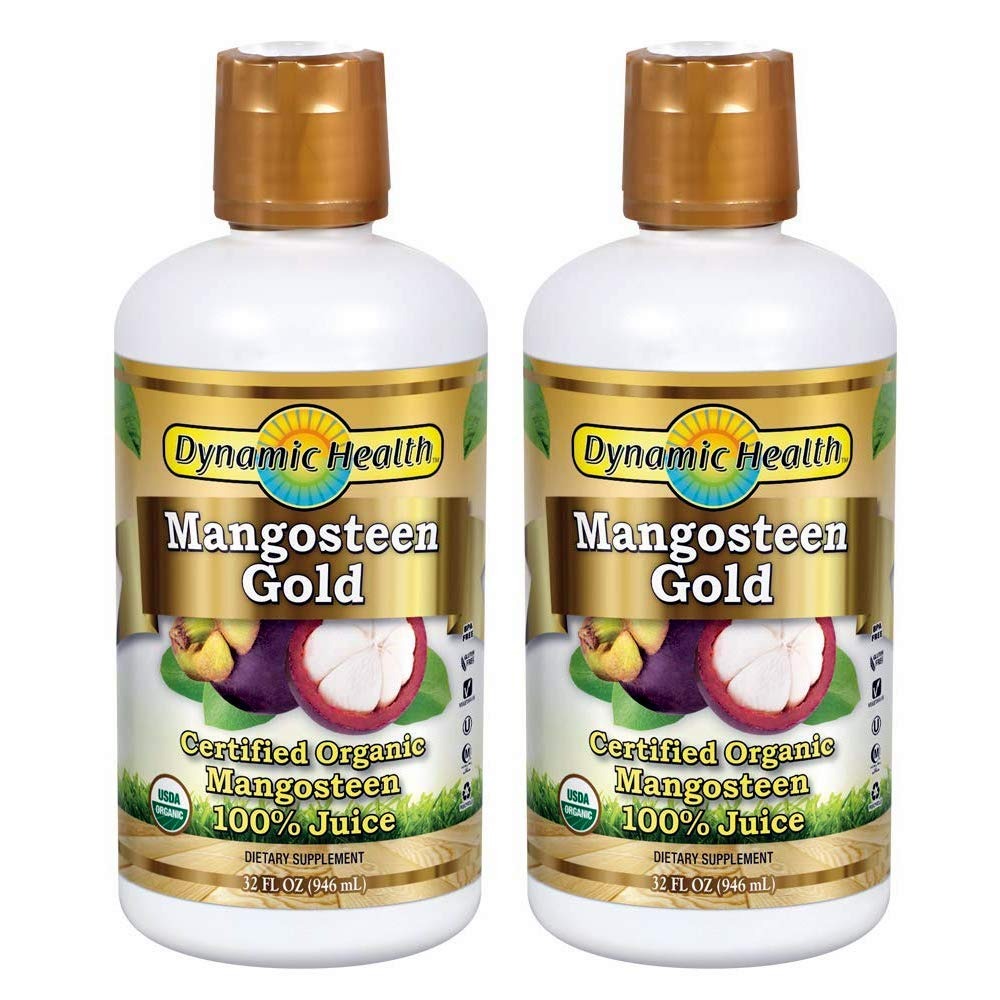
Item Name: Mangosteen Gold 100% Pure Dynamic Health 32 oz Liquid
Bullet Point 1: Energizing. Reliable. Closer to Nature.
Bullet Point 2: Easy to drink, easy to love, and accessible to everybody
Bullet Point 3: Goodness you can trust
Product Description: Dynamic Health Mangosteen Gold 100% Pure 32 Oz ( Multi-Pack)
Value: 32.0
Unit: Ounce

Price: 36.95